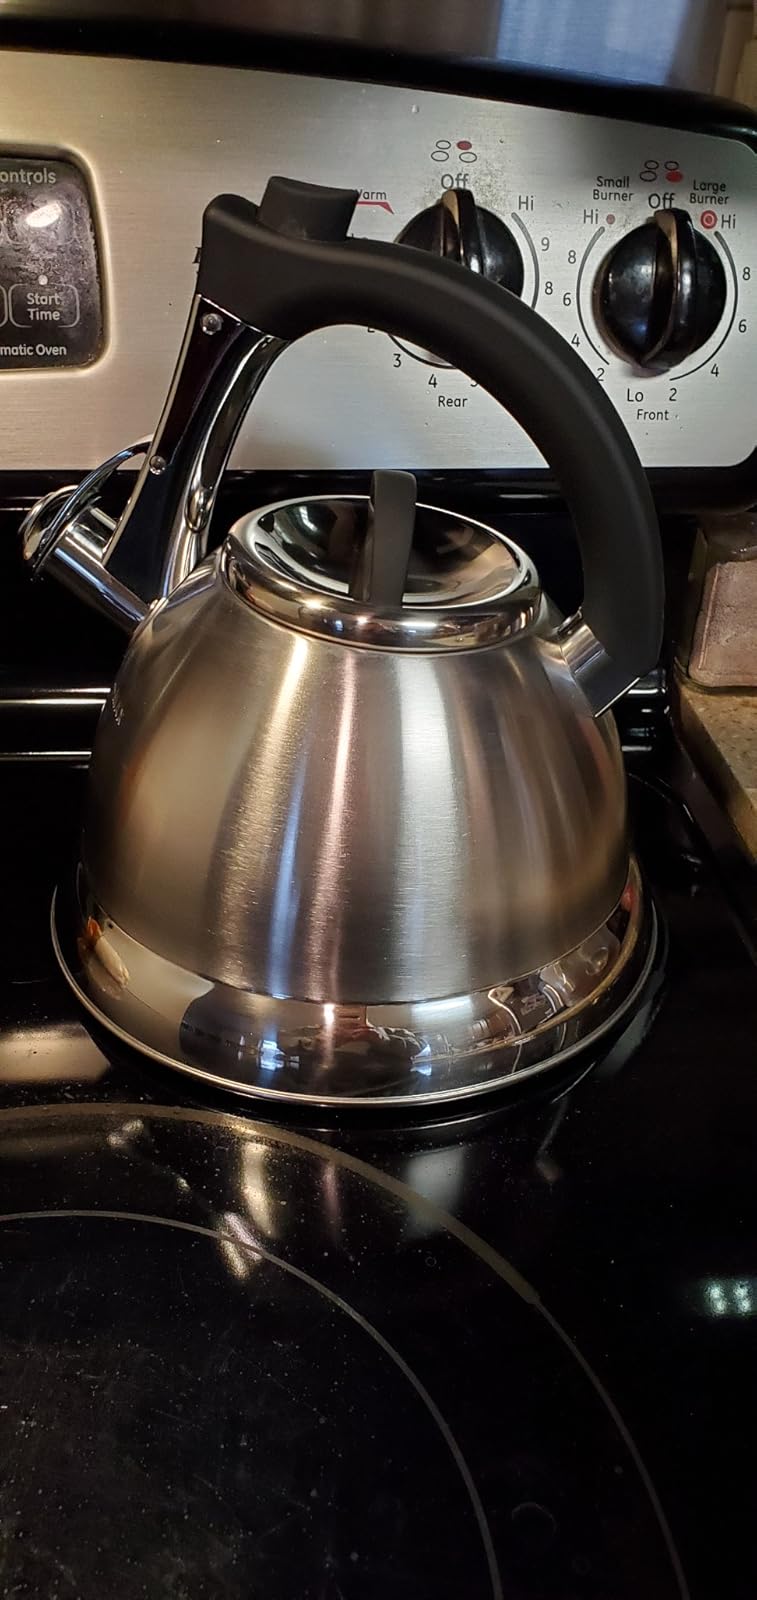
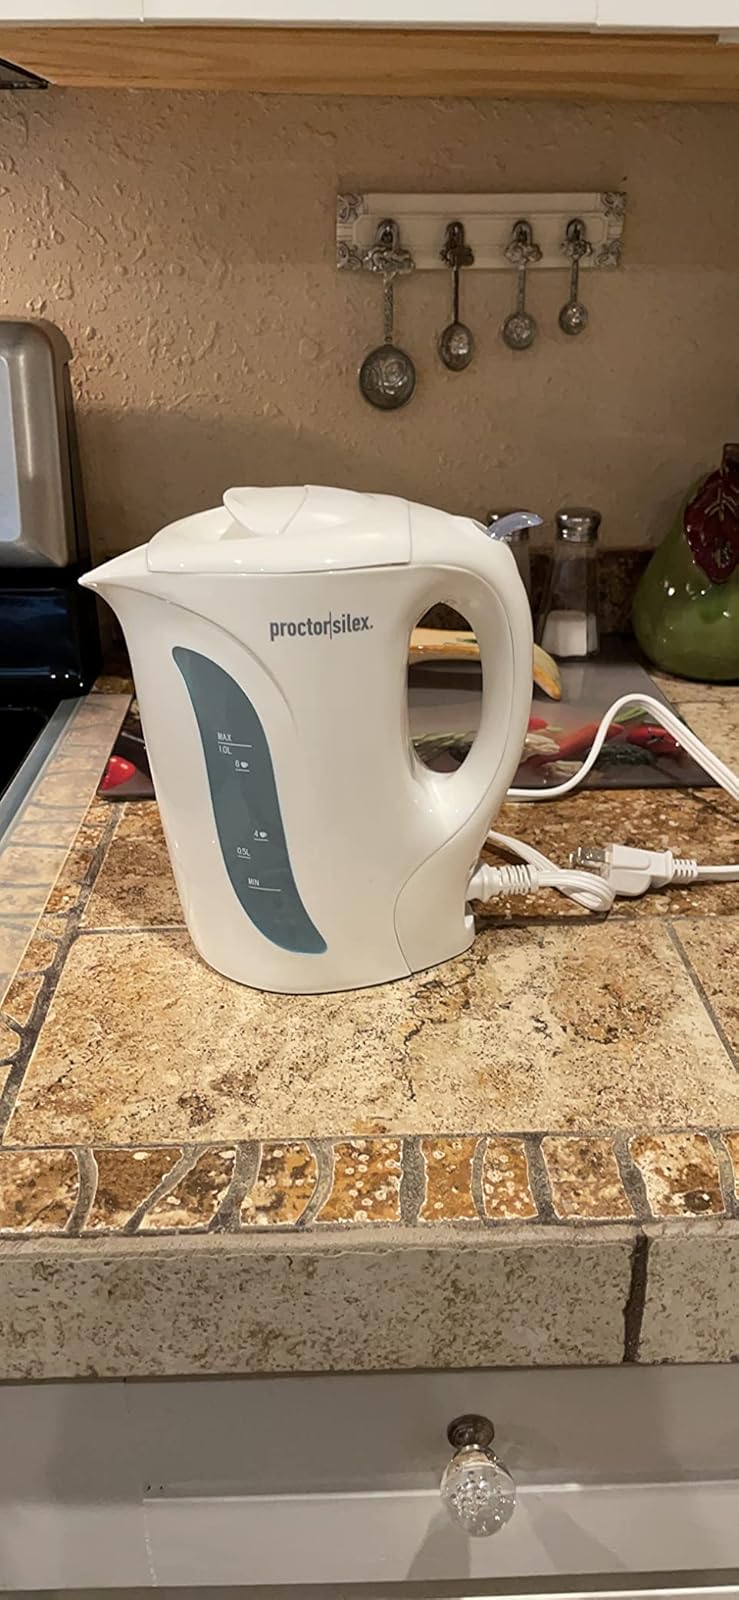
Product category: items_kettle
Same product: no